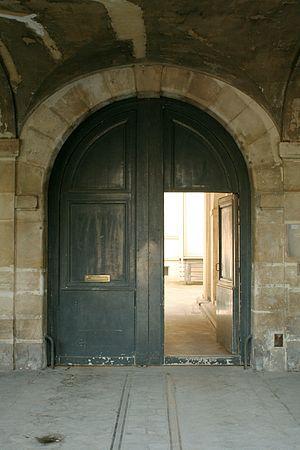
L'hôtel de la Salle est un hôtel particulier situé sur la place des Vosges à Paris, en France.
Le guichet désignait une ouverture pour le passage des piétons dans une porte cochère ou porte charretière, un petit battant en découpe dans un grand battant.